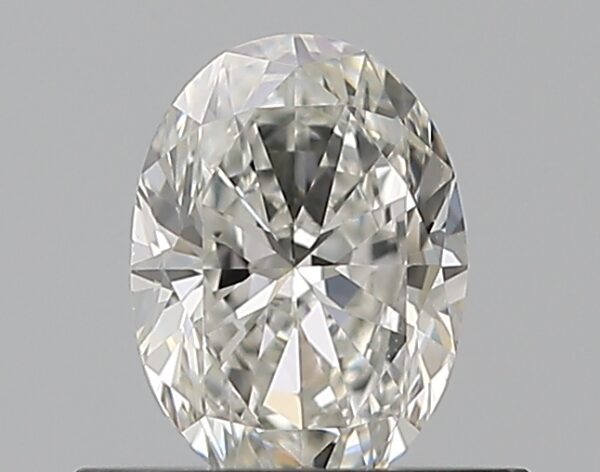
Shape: oval
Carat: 0.5
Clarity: VVS2
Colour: F
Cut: EX
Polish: EX
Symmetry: VG
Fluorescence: N
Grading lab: GIA
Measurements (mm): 5.99 x 4.35 x 2.77